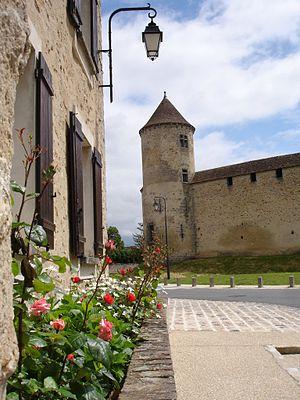
France, Seine-et-Marne, Blandy-les-Tours, Château
Blandy est une commune française située dans le département de Seine-et-Marne en région Île-de-France.
Le château de Blandy-les-Tours est un château fort médiéval situé dans la commune de Blandy-les-Tours dans le département de Seine-et-Marne, à 70 km de Paris, et non loin du château de Vaux-le-Vicomte. Cet édifice fut construit entre le XIIIᵉ et la seconde moitié du XIVᵉ siècle.